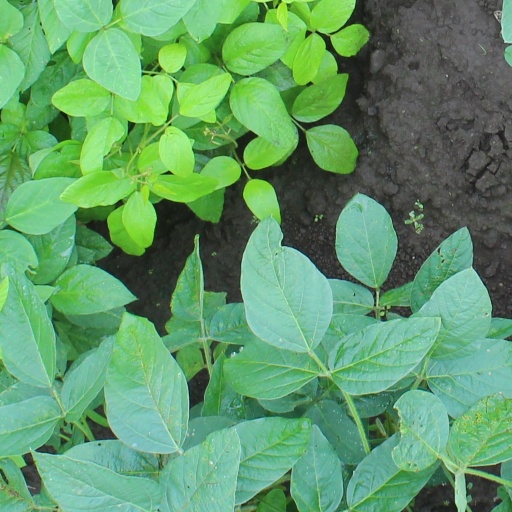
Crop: soybean